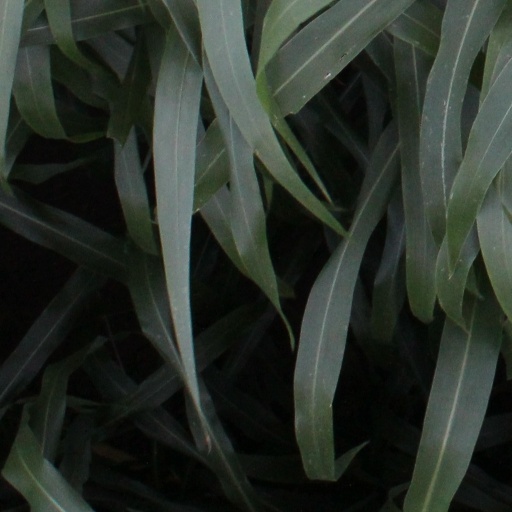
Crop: sorghum